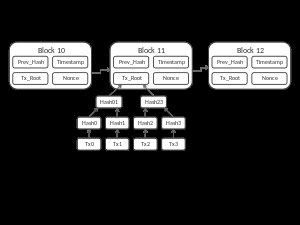
Blockchain / Nøglebegreber / Blok
Bitcoins data-organisering[1]
En blockchain er en kontinuerligt voksende liste af blokke, som er forbundet med kryptografi. Hver blok indeholder typisk en kryptografisk henvisning til den foregående blok, et tidsstempel samt et antal transaktioner. Blockchains er designet til at gøre det meget vanskeligt at ændre tidligere transaktioner. Funktionelt kan en blockchain ses som en åben distribueret journal, som kan registrere transaktioner mellem to parter på en effektiv og verificerbar måde. Anvendt som distribueret journal administreres en blockchain typisk af et peer-to-peer-netværk, som overholder en protokol for validering af nye blokke. Når en transaktion først er registreret i en blok, kan ændringer kun gennemføres ved også at ændre alle efterfølgende blokke i samarbejde med hovedparten af det netværk, som driver den givne blockchain.